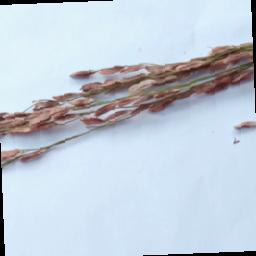
Label: Rice___Neck_Blast